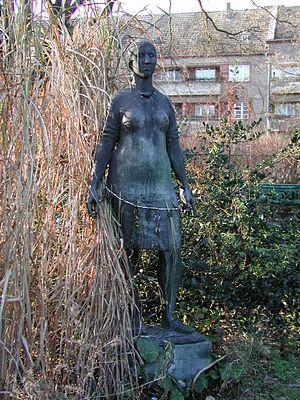
Le terme « femmes des ruines » est employé pour désigner les femmes qui, après la Seconde Guerre mondiale, aidèrent à débarrasser les villes des ruines des bâtiments qui avaient été bombardés. Elles travaillaient aux côtés de professionnels de l’enlèvement de gravats, de prisonniers de guerre et de travailleurs forcés anciens nationaux-socialistes.